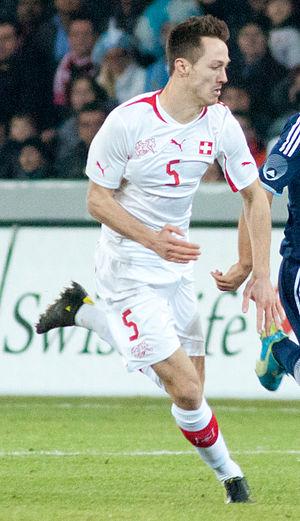
François Affolter, né le 13 mars 1991 à Bienne, est un footballeur international suisse jouant au poste de défenseur.